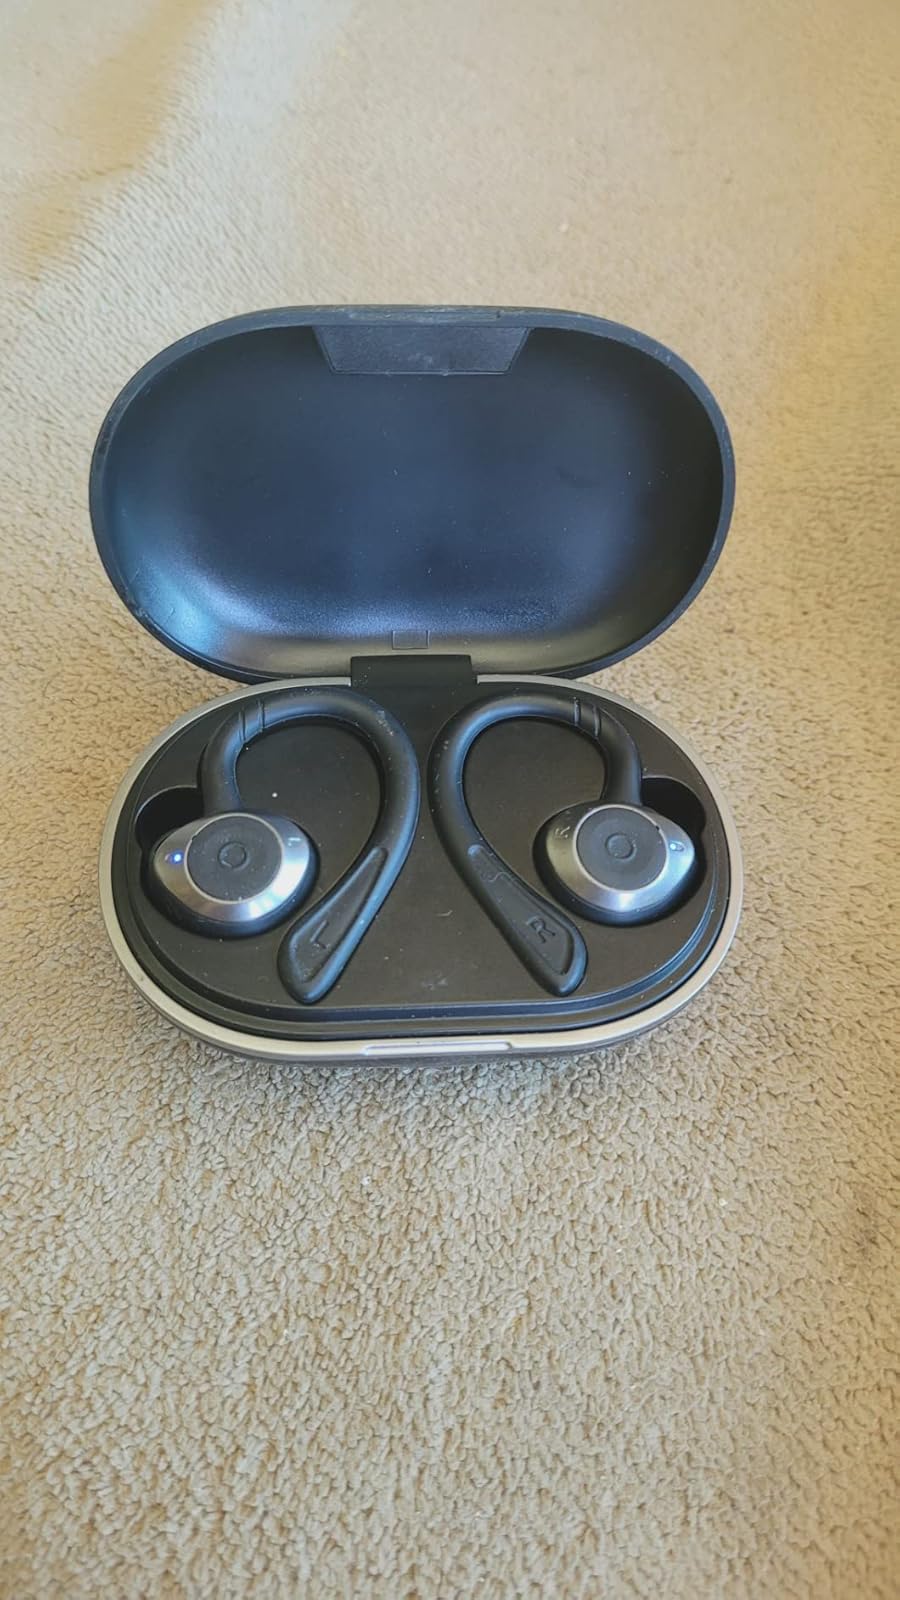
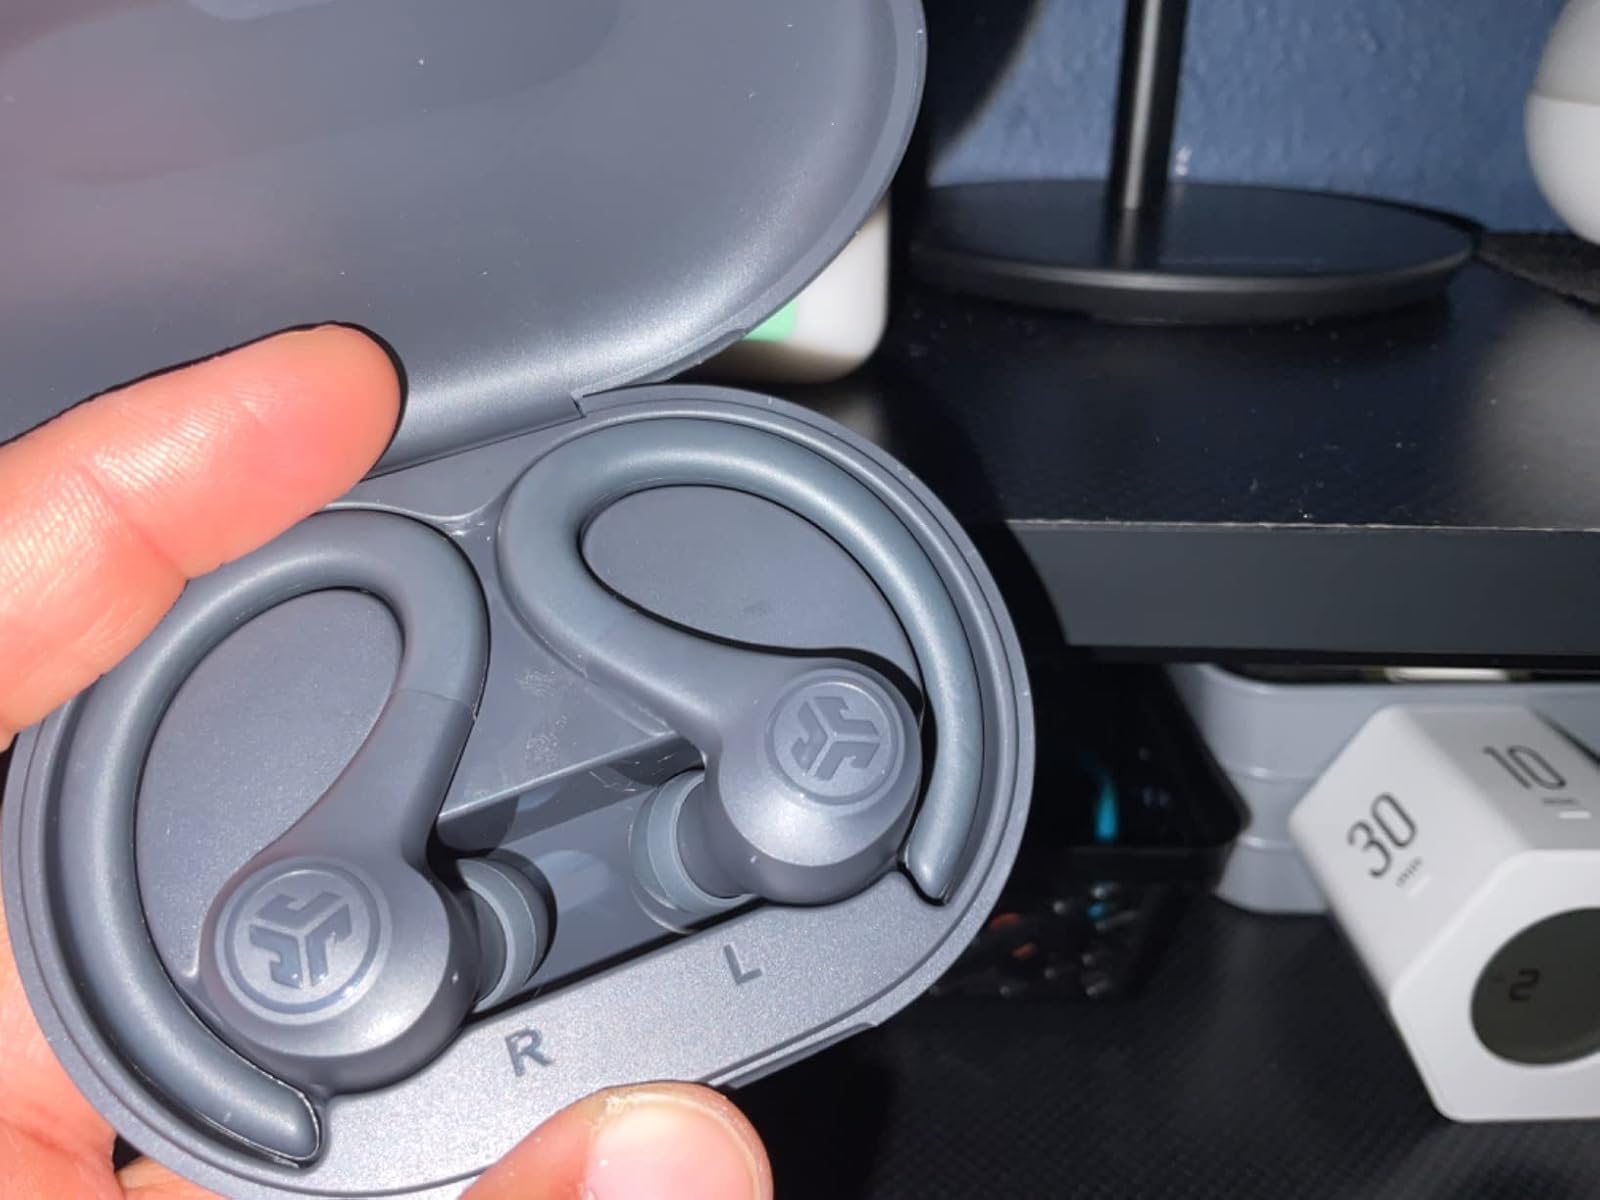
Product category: earbuds
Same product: no